Mr. Rain

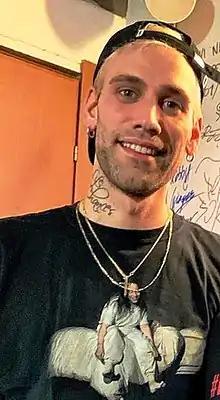

Mattia Balardi (born 19 November 1991), known professionally as Mr. Rain, is an Italian singer, rapper and record producer.